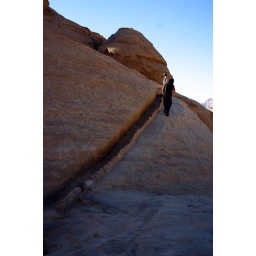
Here's a channel that was carved/bordered by a wall to bring water to the well